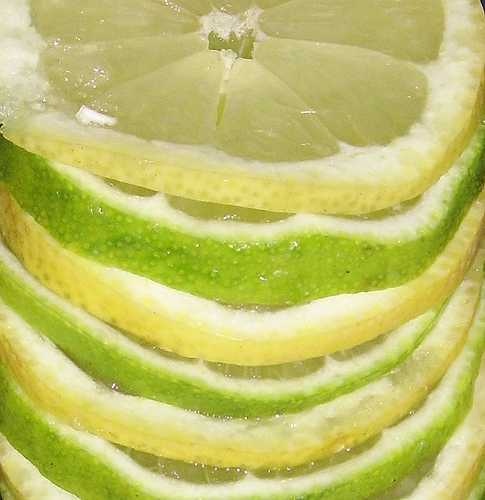
Label: Lemon